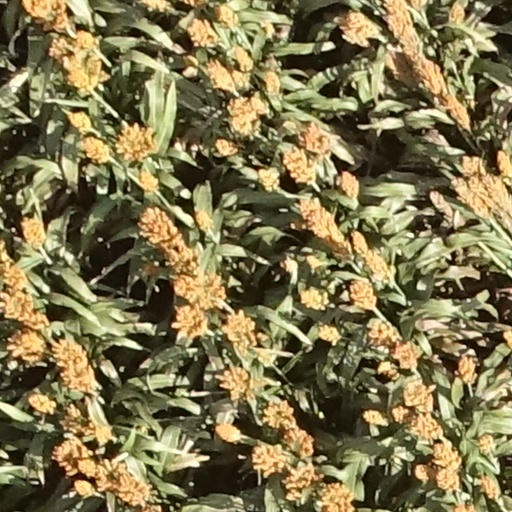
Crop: sorghum